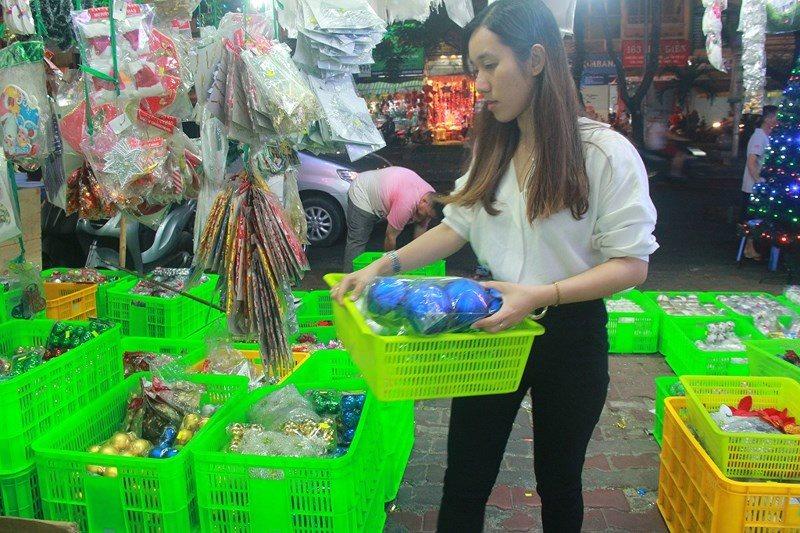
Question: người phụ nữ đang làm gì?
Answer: cô ấy đang cầm một rổ hàng hóa